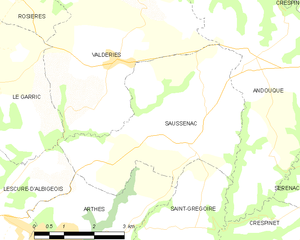
Carte des communes françaises Saussenac
Saussenac est une commune française située dans le département du Tarn, en région Occitanie.